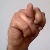
The image shows a hand gesture representing the letter 'N' in Indian Sign Language.